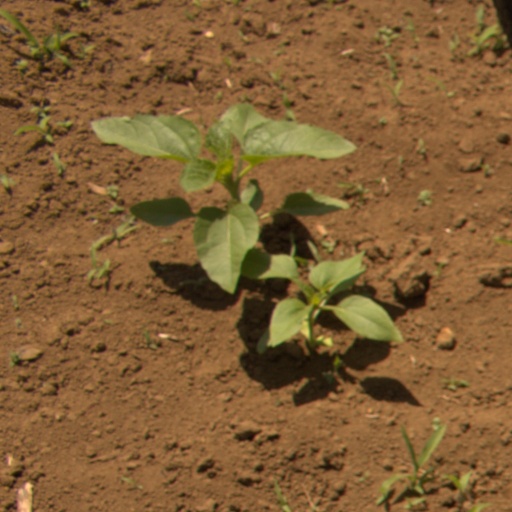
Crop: Jerusalem artichoke